Judith Macgregor

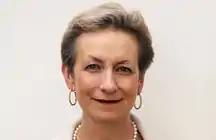
Macgregor in 2014

Dame Judith Anne Macgregor ("née" Brown; born 17 June 1952) is a British diplomat who was High Commissioner to South Africa from 2013 to 2017. She previously served as Ambassador to Slovakia from 2004 to 2007, and Ambassador to Mexico from 2009 to 2013.